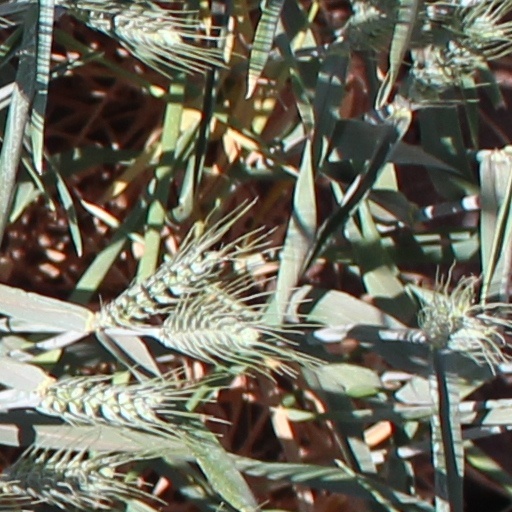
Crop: wheat